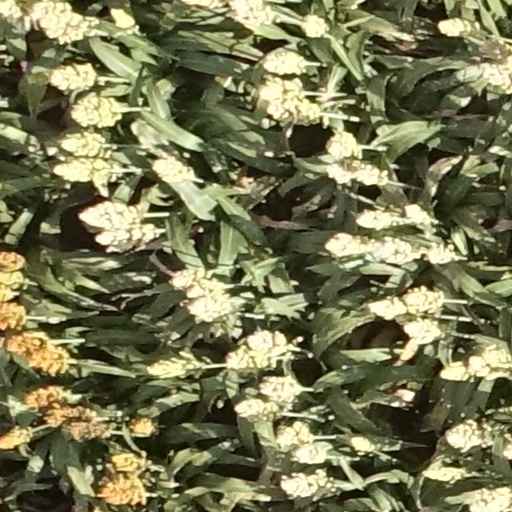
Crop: sorghum